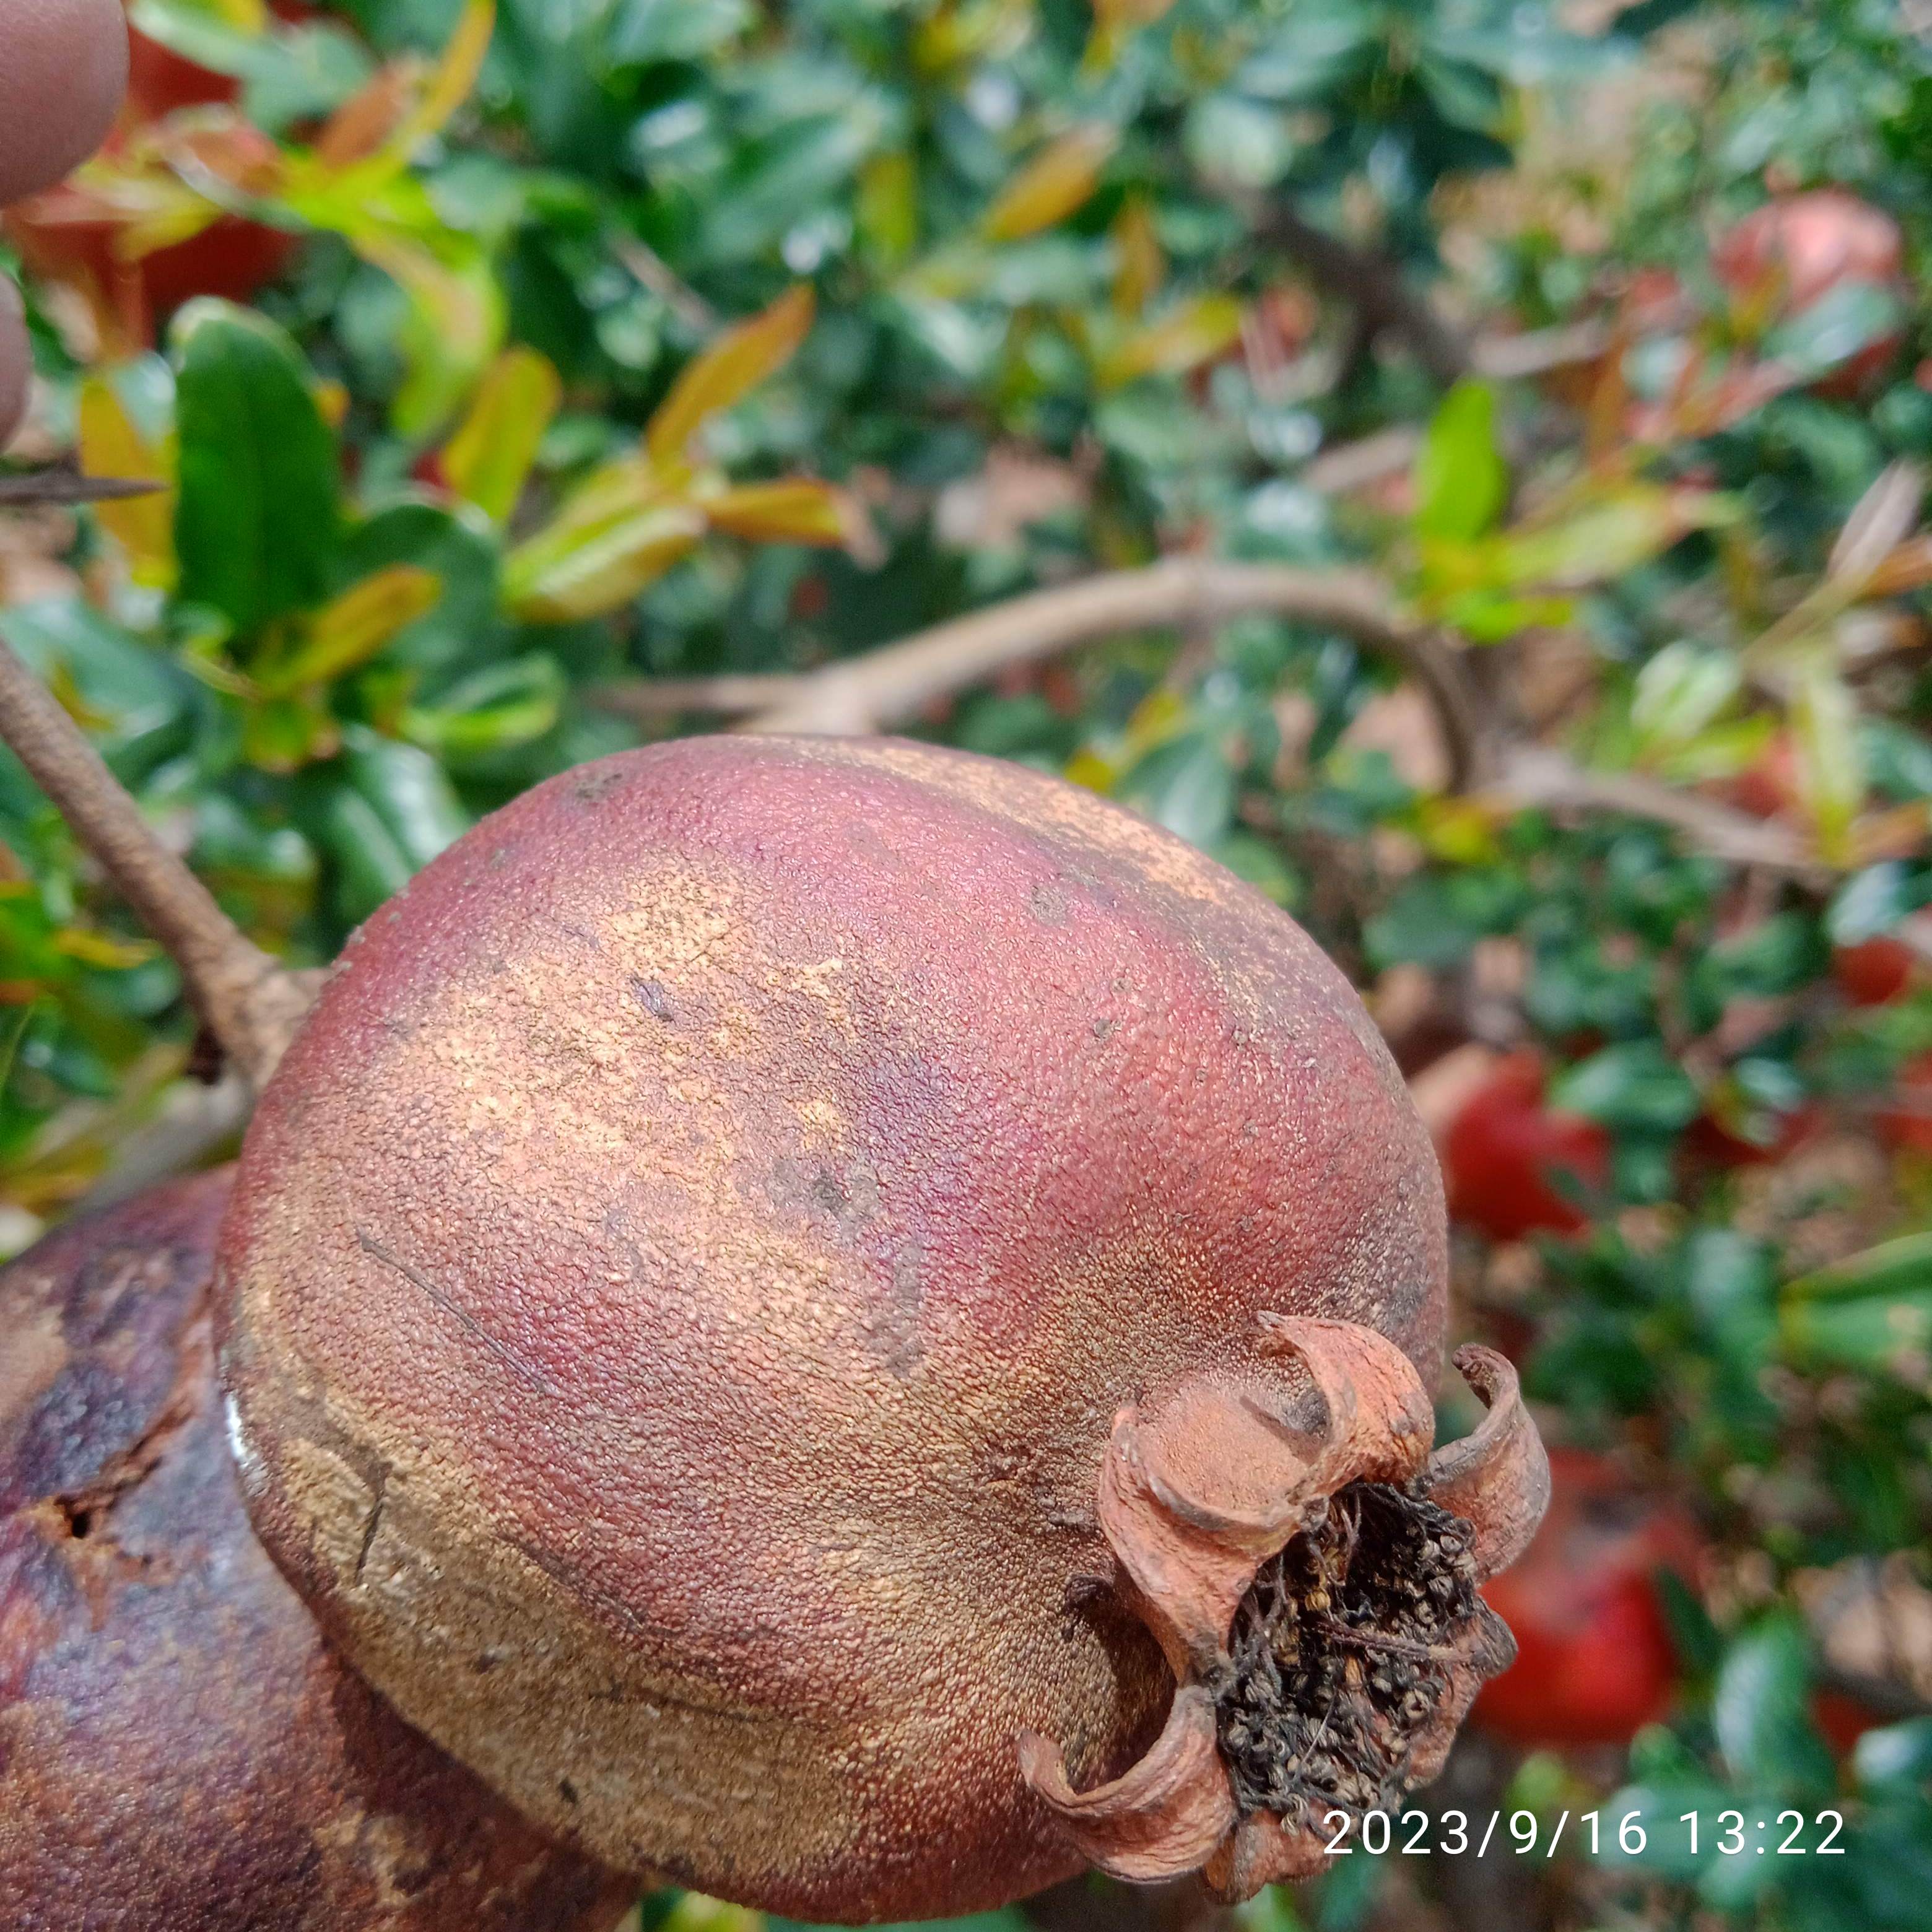
Label: Alternaria